RAF Beaulieu

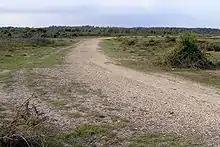
Perimeter track at the west end of the 010 runway in 2007.

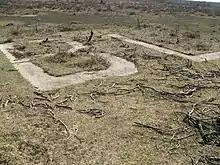
RAF Beaulieu Pundit Code

With the facility released from military control, it once again became part of the New Forest Crown lands managed by the Forestry Commission. Half a century on from its use as a military airfield, the vast majority of the concreted areas of the airfield have been removed and returned to heathland, although the former locations of the runways along with the perimeter track are all clearly identifiable in aerial photography.